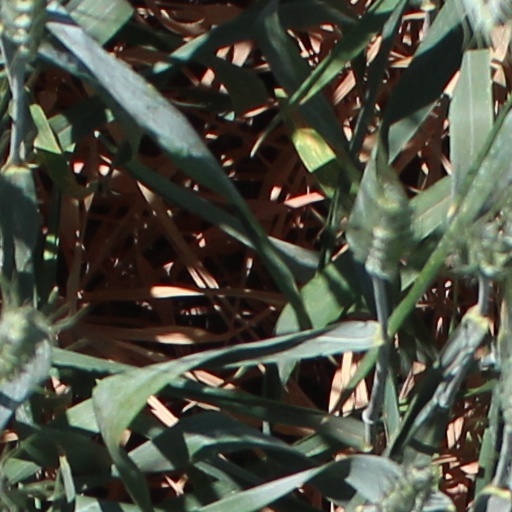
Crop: wheat